John and Maria Hein House

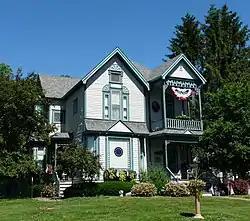
John and Maria Hein House

The John and Maria Hein House is located in Neillsville, Wisconsin, USA.